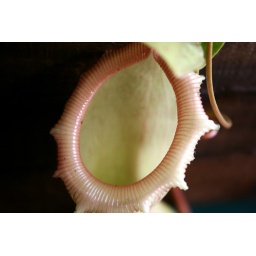
A carnivorous plant at the market in Hilo, Hawaii.